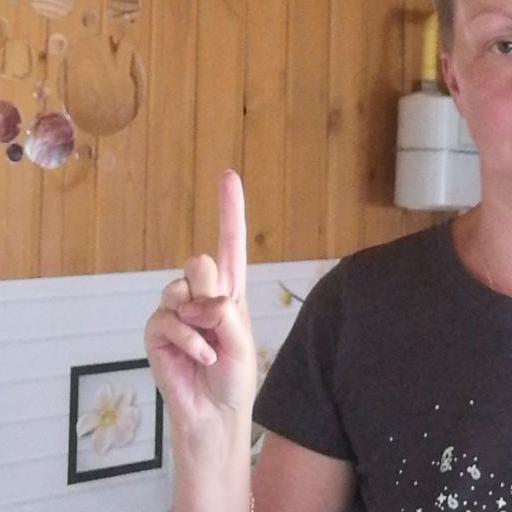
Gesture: one